Doyle spiral

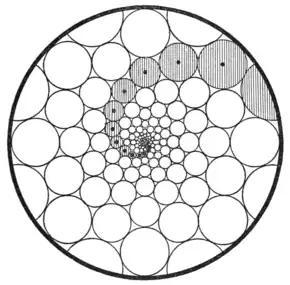
A Doyle spiral of type (8,16) printed in 1911 in "Popular Science" as an illustration of phyllotaxis. One of its spiral arms is shaded.

In the mathematics of circle packing, a Doyle spiral is a pattern of non-crossing circles in the plane in which each circle is surrounded by a ring of six tangent circles. These patterns contain spiral arms formed by circles linked through opposite points of tangency, with their centers on logarithmic spirals of three different shapes.